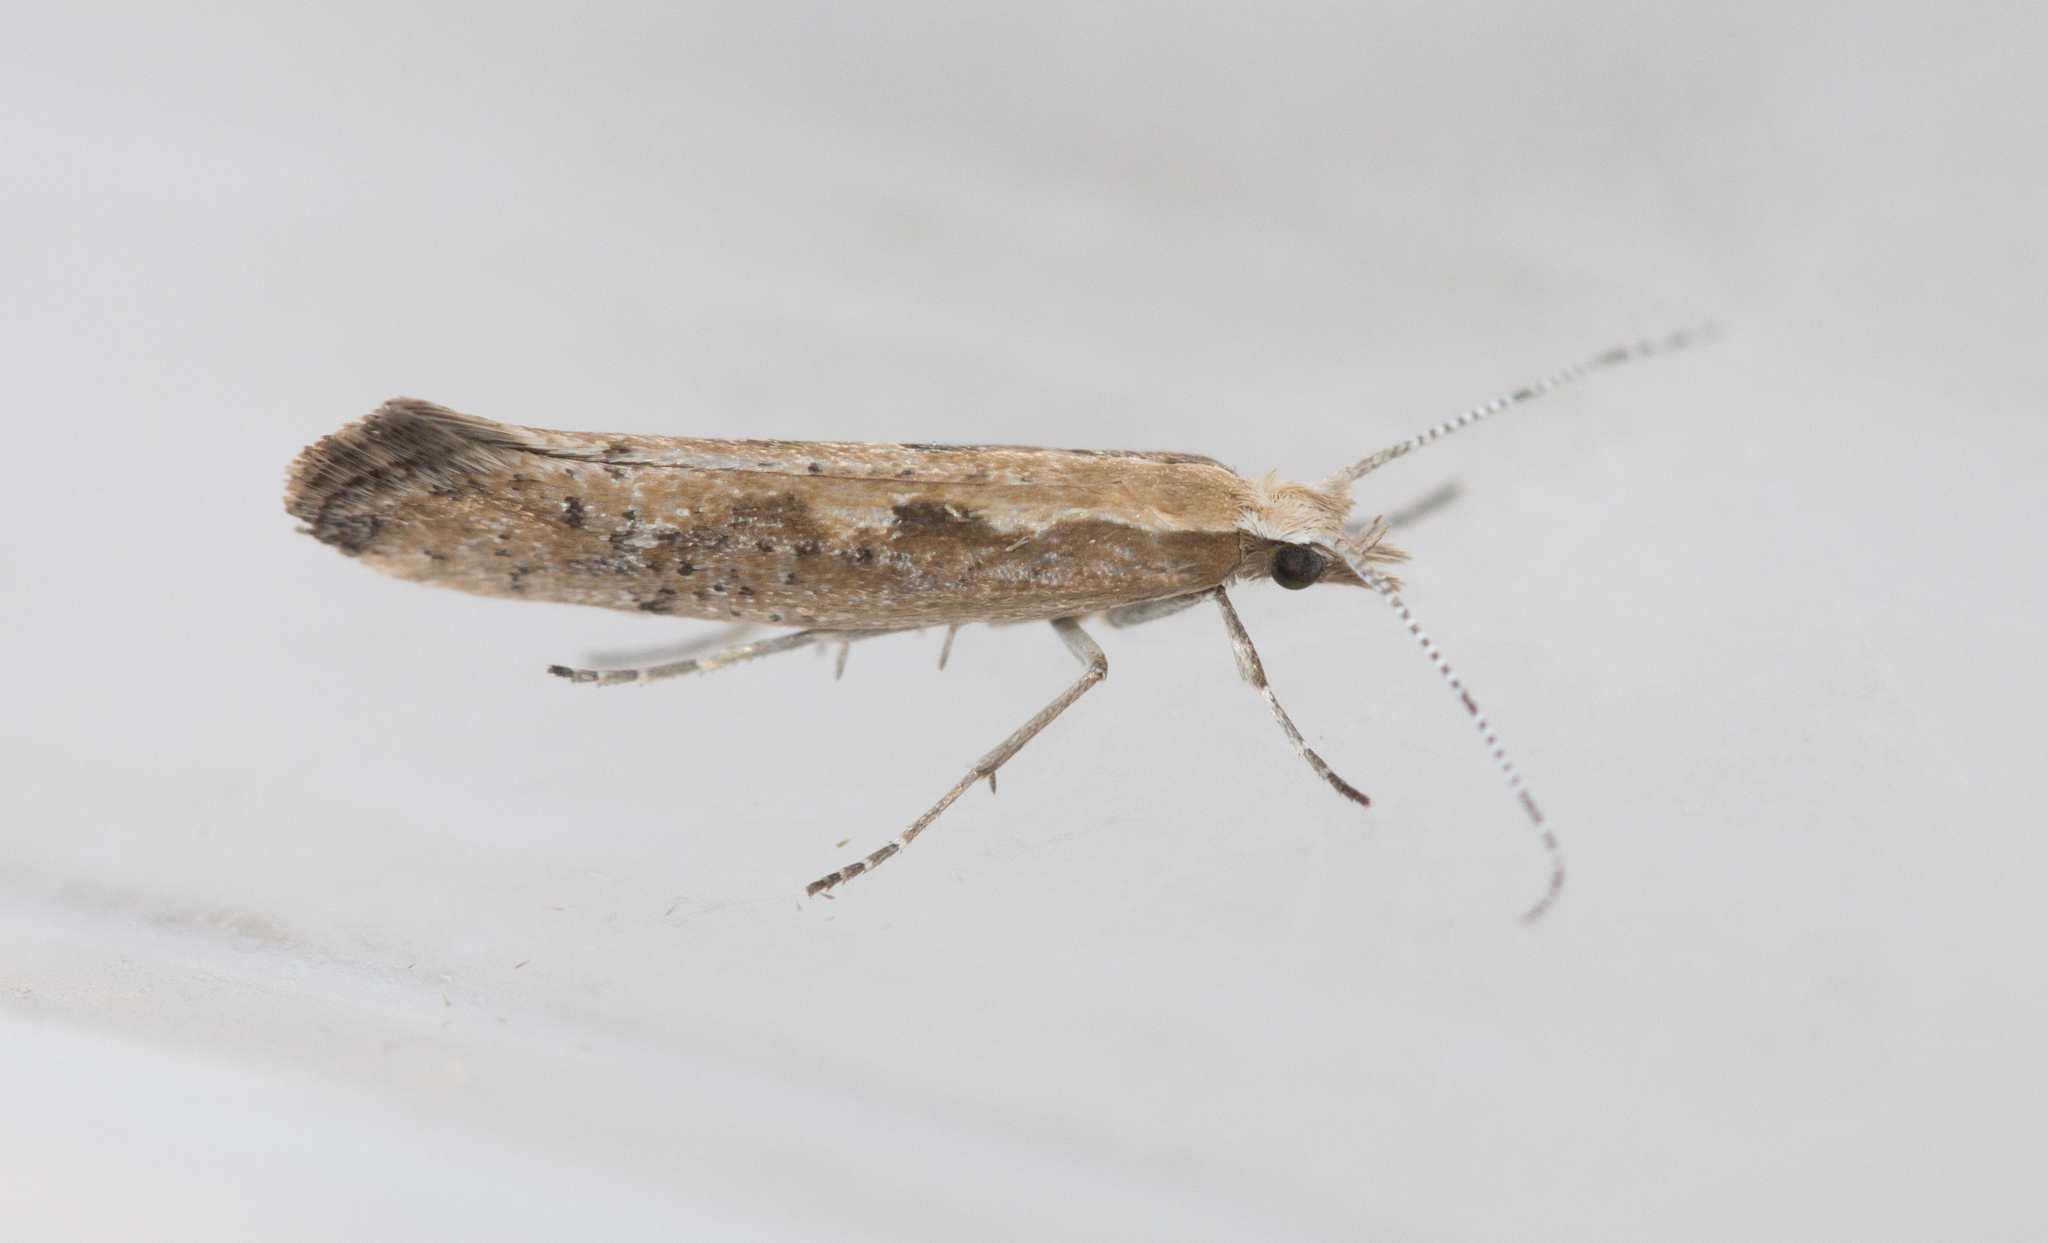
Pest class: diamondback_moth